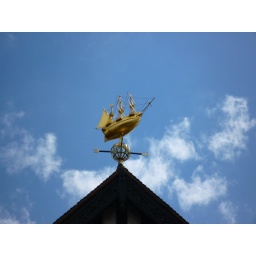
Perched in the blue sky above Liberty &amp;amp; Co.